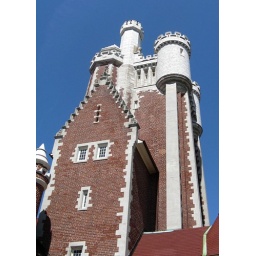
once upon a time in toronto you needed a tower this tall to keep an eye on your horses